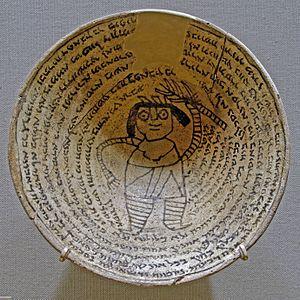
Coupe d'incantation avec inscription en araméen, autour de la représentation d'un démon. العربية: أناء فخاري كتب علية تعاويذ باللغة الارامية ورسم وسطها صورة للشيطان تُـدفن مقلوبة (رأساً على عقب) تحت الارض في البيوت لصيد الشياطين المؤذية وحبسها في هذا الاناء، ومنعها من الخروج.
Saint Mesrop, dit aussi Machtots, né en l'an 362 dans le village de Hatsekats, en Taronide, près du lac de Van, en Arménie occidentale et mort le 17 février 440, à Vagharchapat, est un moine, lettré, linguiste missionnaire chrétien, traducteur de la Bible, théologien, saint de l'Église apostolique arménienne et de l'Église catholique arménienne.
Lilith est un démon féminin de la tradition juive. Elle est à l'origine une divinité mésopotamiene. Dans les légendes juives qui se répandent au Moyen Âge, Lilith est présentée comme la première femme d'Adam, avant Ève. Elle constitue une figure récurrente dans les rituels magico-religieux car elle représente un danger pour les femmes enceintes et pour les enfants que l'on protège grâce à des amulettes.
Nippur est une ville de la Mésopotamie antique. C'est le lieu de culte principal du grand dieu sumérien Enlil, considéré comme le seigneur du cosmos, donc un des principaux centres religieux du pays de Sumer et d'Akkad dans la Haute Antiquité. Dans l'écriture cunéiforme sumérienne, les mêmes signes peuvent se lire NIBRU et EN.LÍL. Ce site a été peuplé au moins à partir du Vᵉ millénaire, et jusqu'au début du IIᵉ millénaire de notre ère.